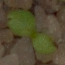
Label: scentless_mayweed